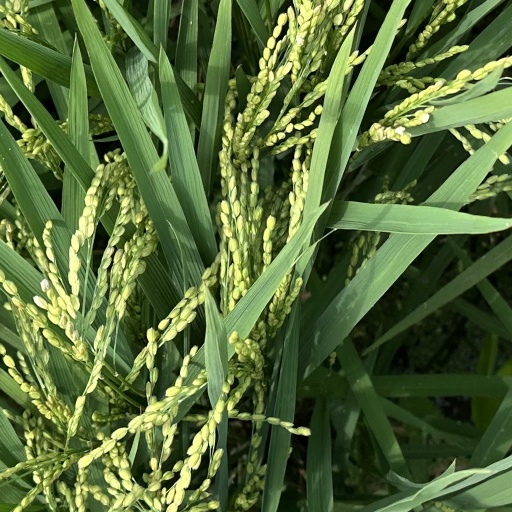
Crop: rice